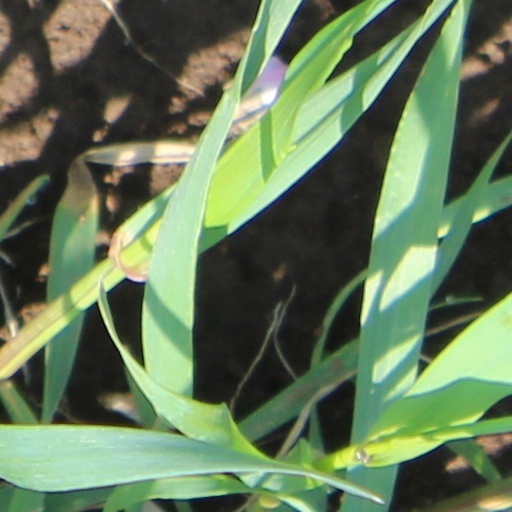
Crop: wheat